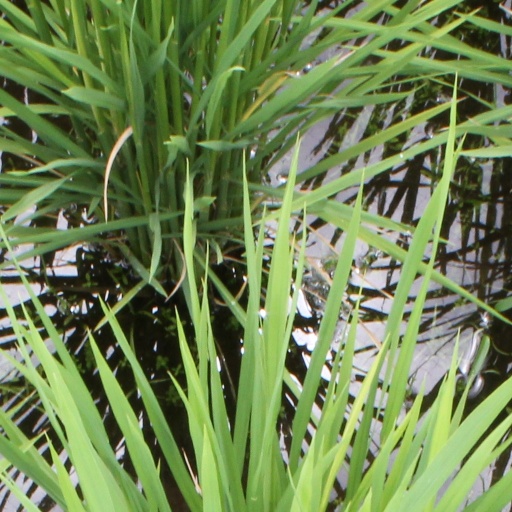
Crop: rice